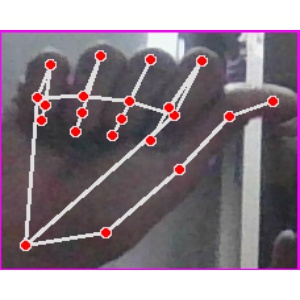
अक्षर: छ